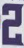
Number: 2